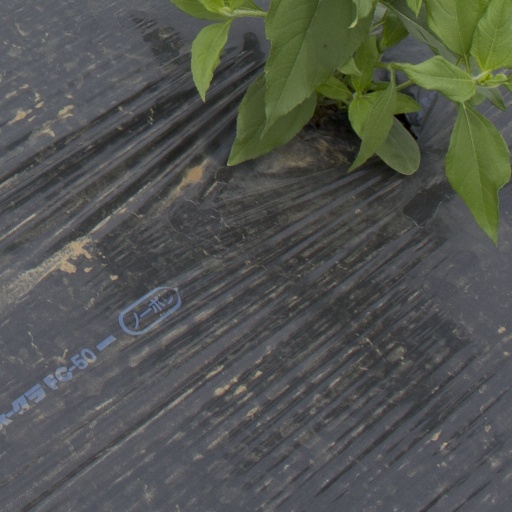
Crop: Jerusalem artichoke